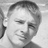
Emotion: neutral